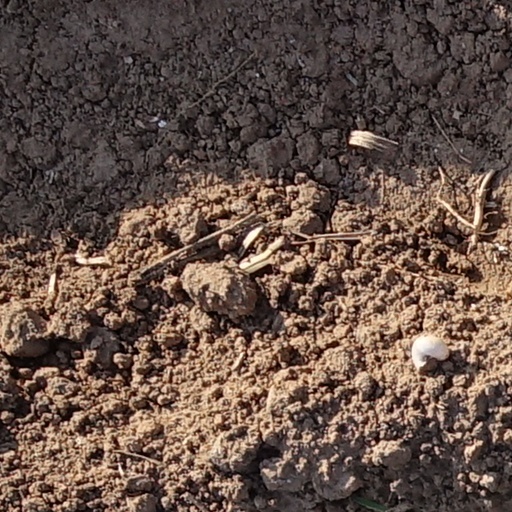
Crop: wheat